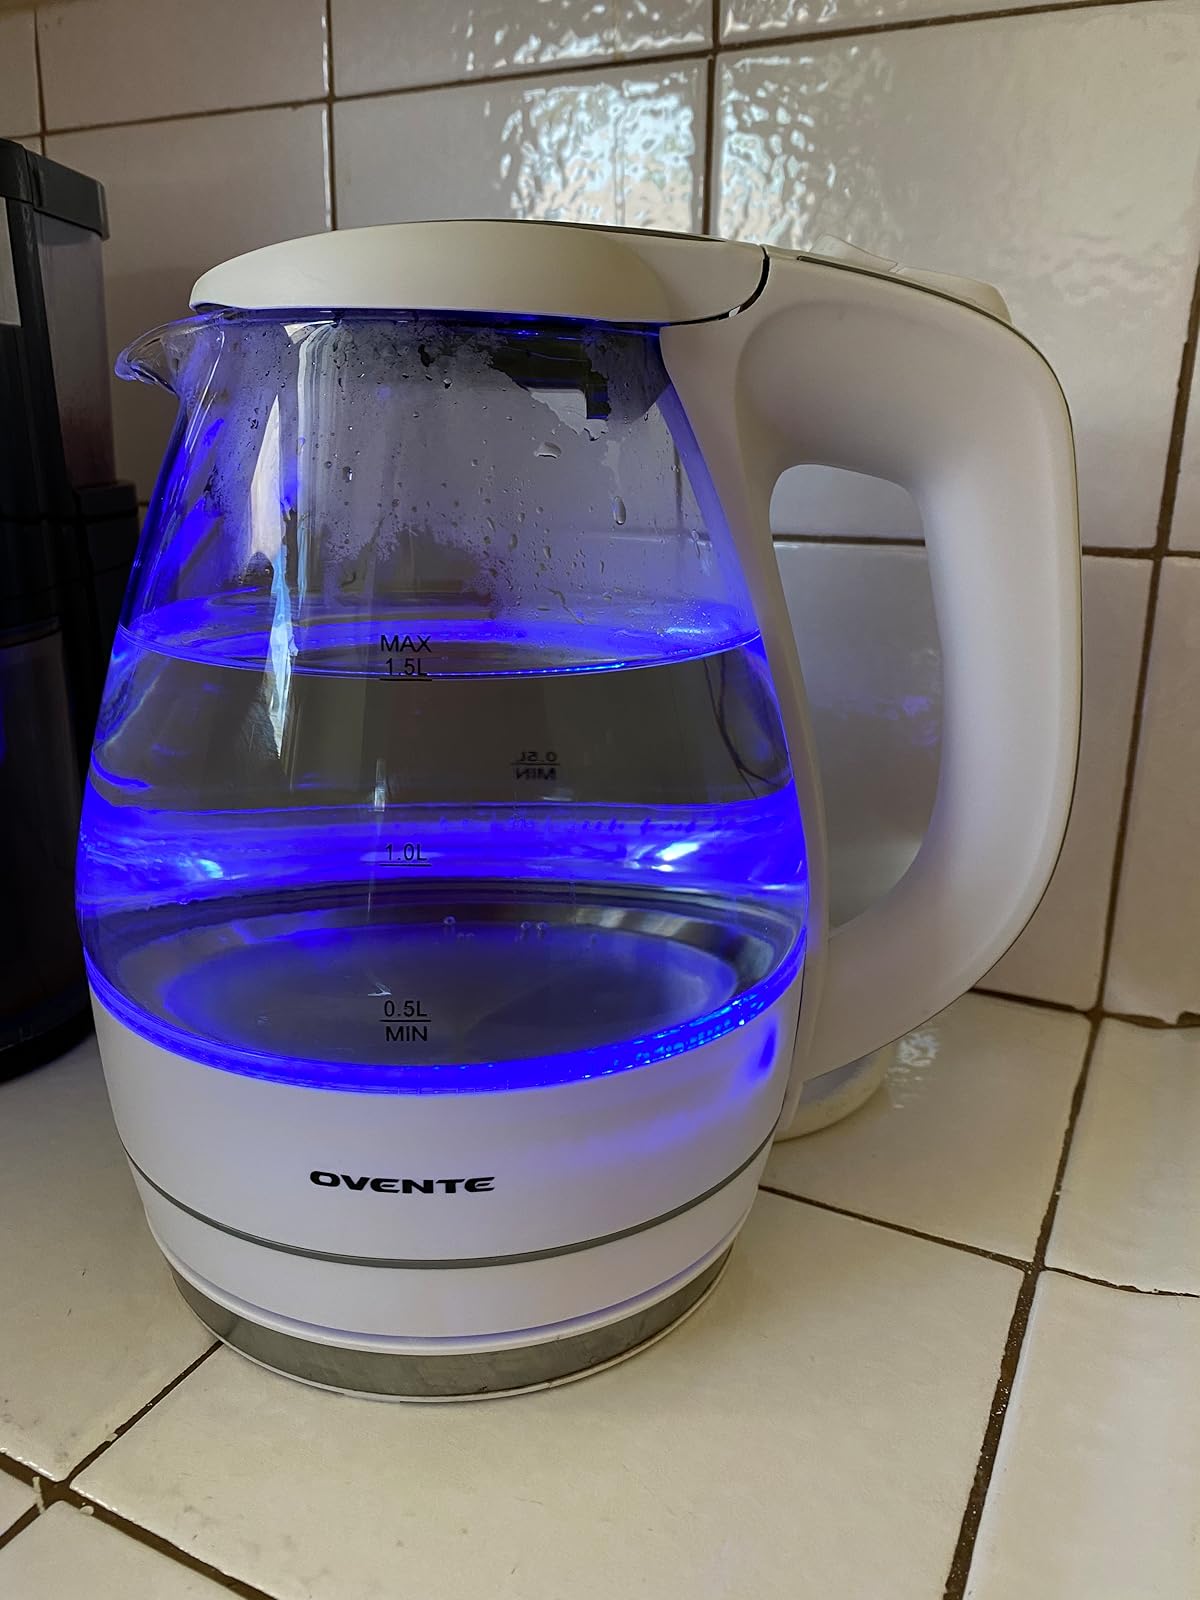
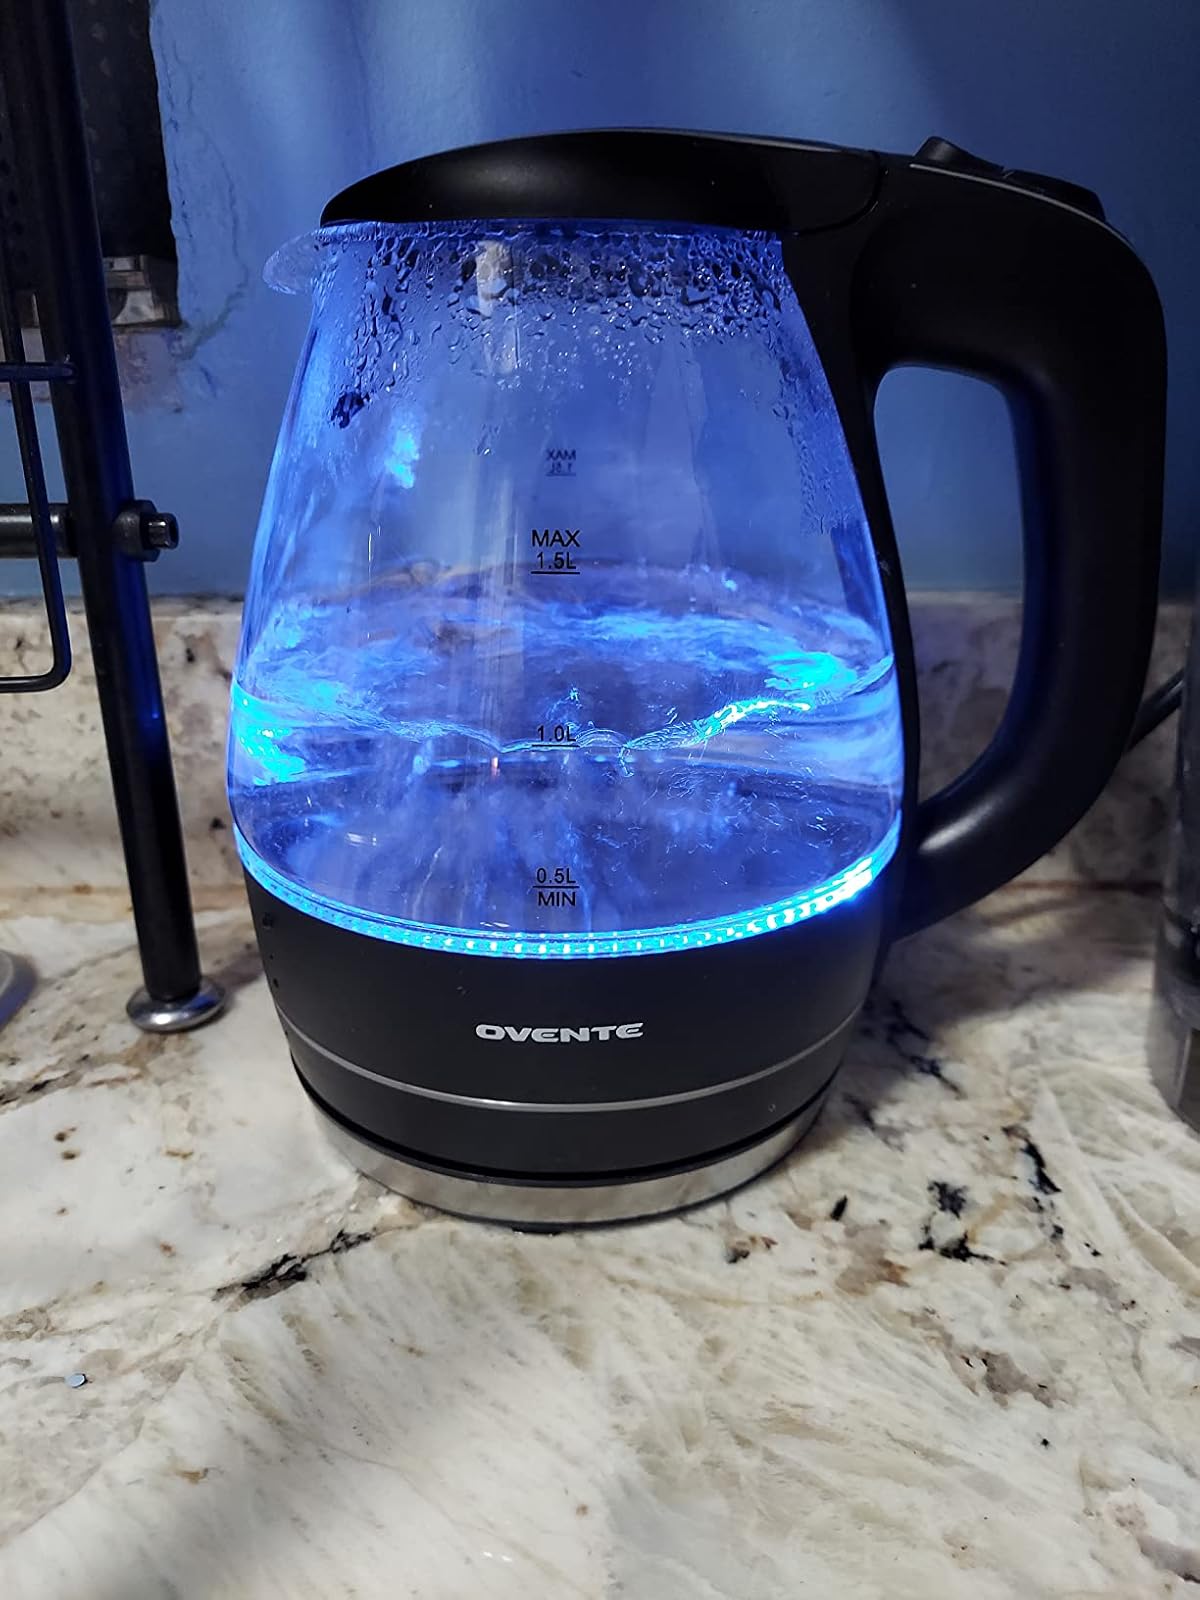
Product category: items_kettle
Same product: no